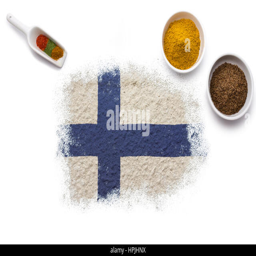
various spices forming the flag .